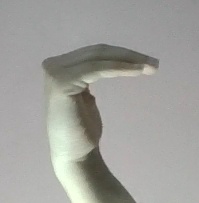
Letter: haa